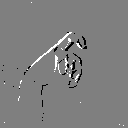
ASL letter: x